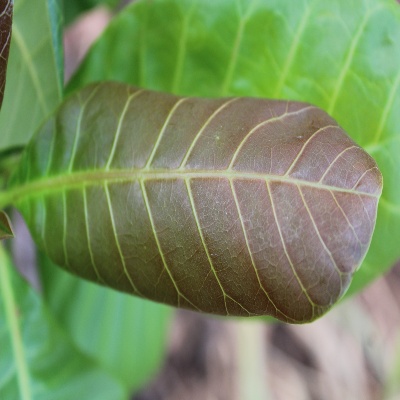
Crop: Cashew
Condition: healthy